641

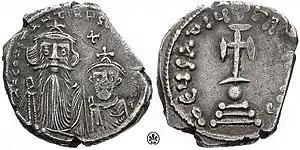
Emperor Constans II (630–668)

Year 641 (DCXLI) was a common year starting on Monday of the Julian calendar. The denomination 641 for this year has been used since the early medieval period, when the Anno Domini calendar era became the prevalent method in Europe for naming years.